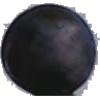
Label: blue_grape